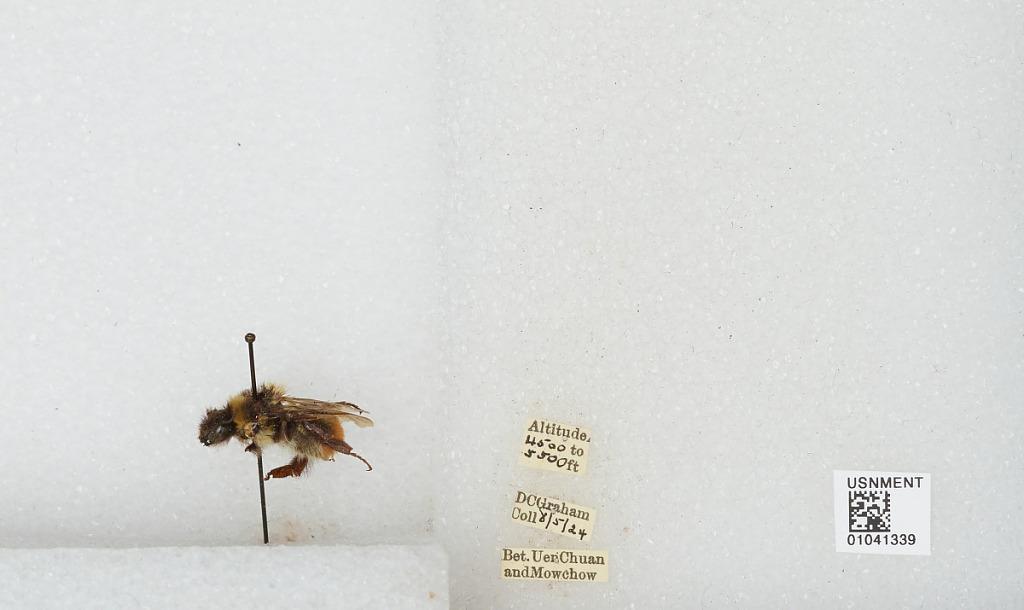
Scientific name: Bombus sp.
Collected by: D. Graham
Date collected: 1924-8-5
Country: China
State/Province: Sichuan
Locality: Between Wenchuan and Fengyi